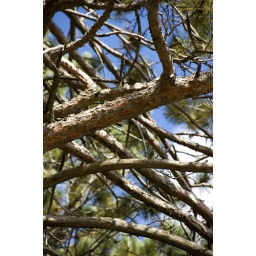
A criss-cross of branches in the woods with blue sky peaking through.